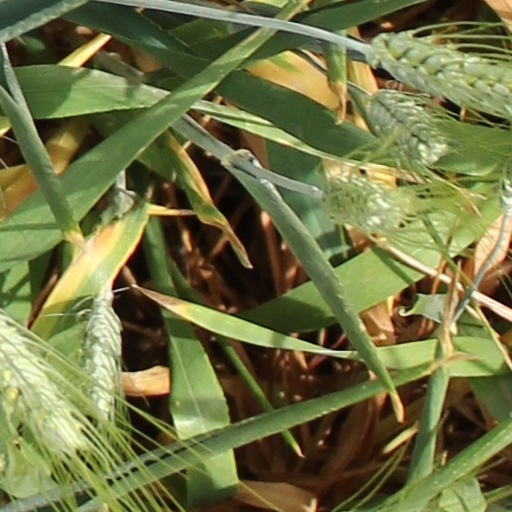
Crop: wheat